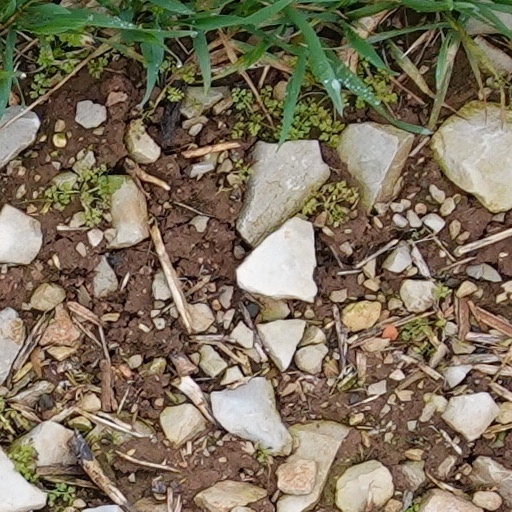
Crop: wheat